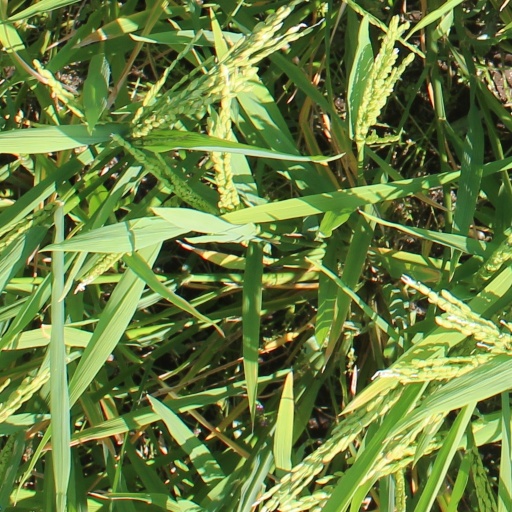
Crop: rice